American Recordings (record label)

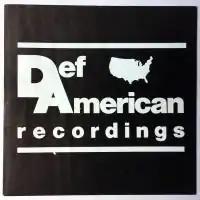
The rarely seen original Def American logo. Note its resemblance to the Def Jam Recordings logo.

The label Def American Recordings was founded after Rick Rubin left Def Jam Recordings in 1988. Among the first acts to be signed were Slayer (which followed Rubin from Def Jam), Danzig, The Four Horsemen, Masters of Reality, and Wolfsbane, as well as indie rockers the Jesus and Mary Chain and controversial stand-up comedian Andrew Dice Clay. Rubin continued his association with hip-hop music as well by signing artists such as the Geto Boys and Sir Mix-a-Lot. Def American had its first major success with The Black Crowes' 1990 debut album, "Shake Your Money Maker", which was eventually certified quintuple platinum by the RIAA. The group's 1992 follow-up, "The Southern Harmony and Musical Companion", gave the label its first No.1 album. Rapper Sir Mix-a-Lot obtained a number-one hit with the song "Baby Got Back" as well as a platinum-selling album titled "Mack Daddy". Heavy metal acts Slayer and Danzig also enjoyed notable commercial success, with Slayer in particular having several gold-certified albums. Rubin produced many of the recordings on the label, as well as directing other related ventures.